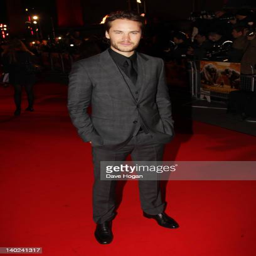
actor attends the premiere of action film